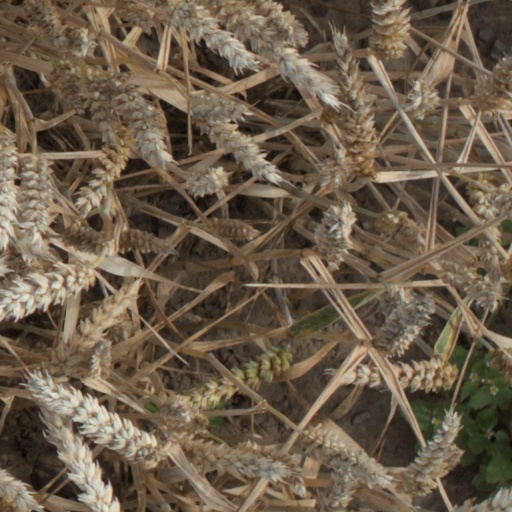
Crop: wheat